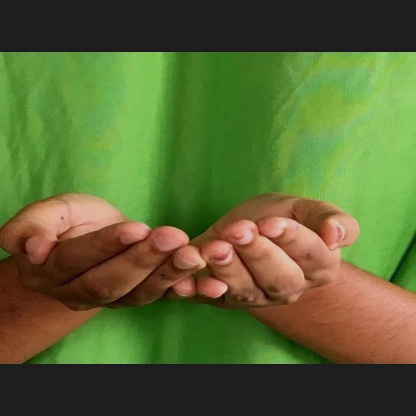
Mudra: Pushpaputa